Christian von Stetten

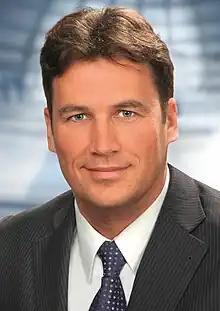

Christian Freiherr von Stetten (born 24 July 1970 in Stuttgart) is a Swiss-German businessman and politician of the Christian Democratic Union of Germany (CDU). He has served as Member of the Parliament of Germany, the Bundestag, since 2002. He represents the constituency of Schwäbisch Hall-Hohenlohe, and succeeded his father Wolfgang von Stetten as the Member of Parliament from that constituency.